Beat (1997 film)

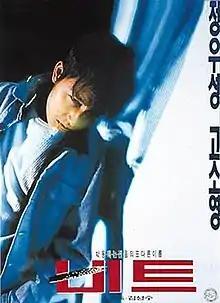
Theatrical release poster

Beat is 1997 South Korean action crime film directed by Kim Sung-su and written by Sam Shin about a high school dropout who is forced into gang life. Jung Woo-sung played the lead Min and Ko So-young his love interest Romy. The plot is based on a bestselling graphic novel by Huh Young-man.